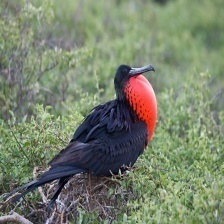
Species: FRIGATE
Scientific name: FREGATIDAE